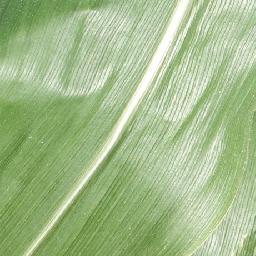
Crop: corn
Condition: (maize)_healthy